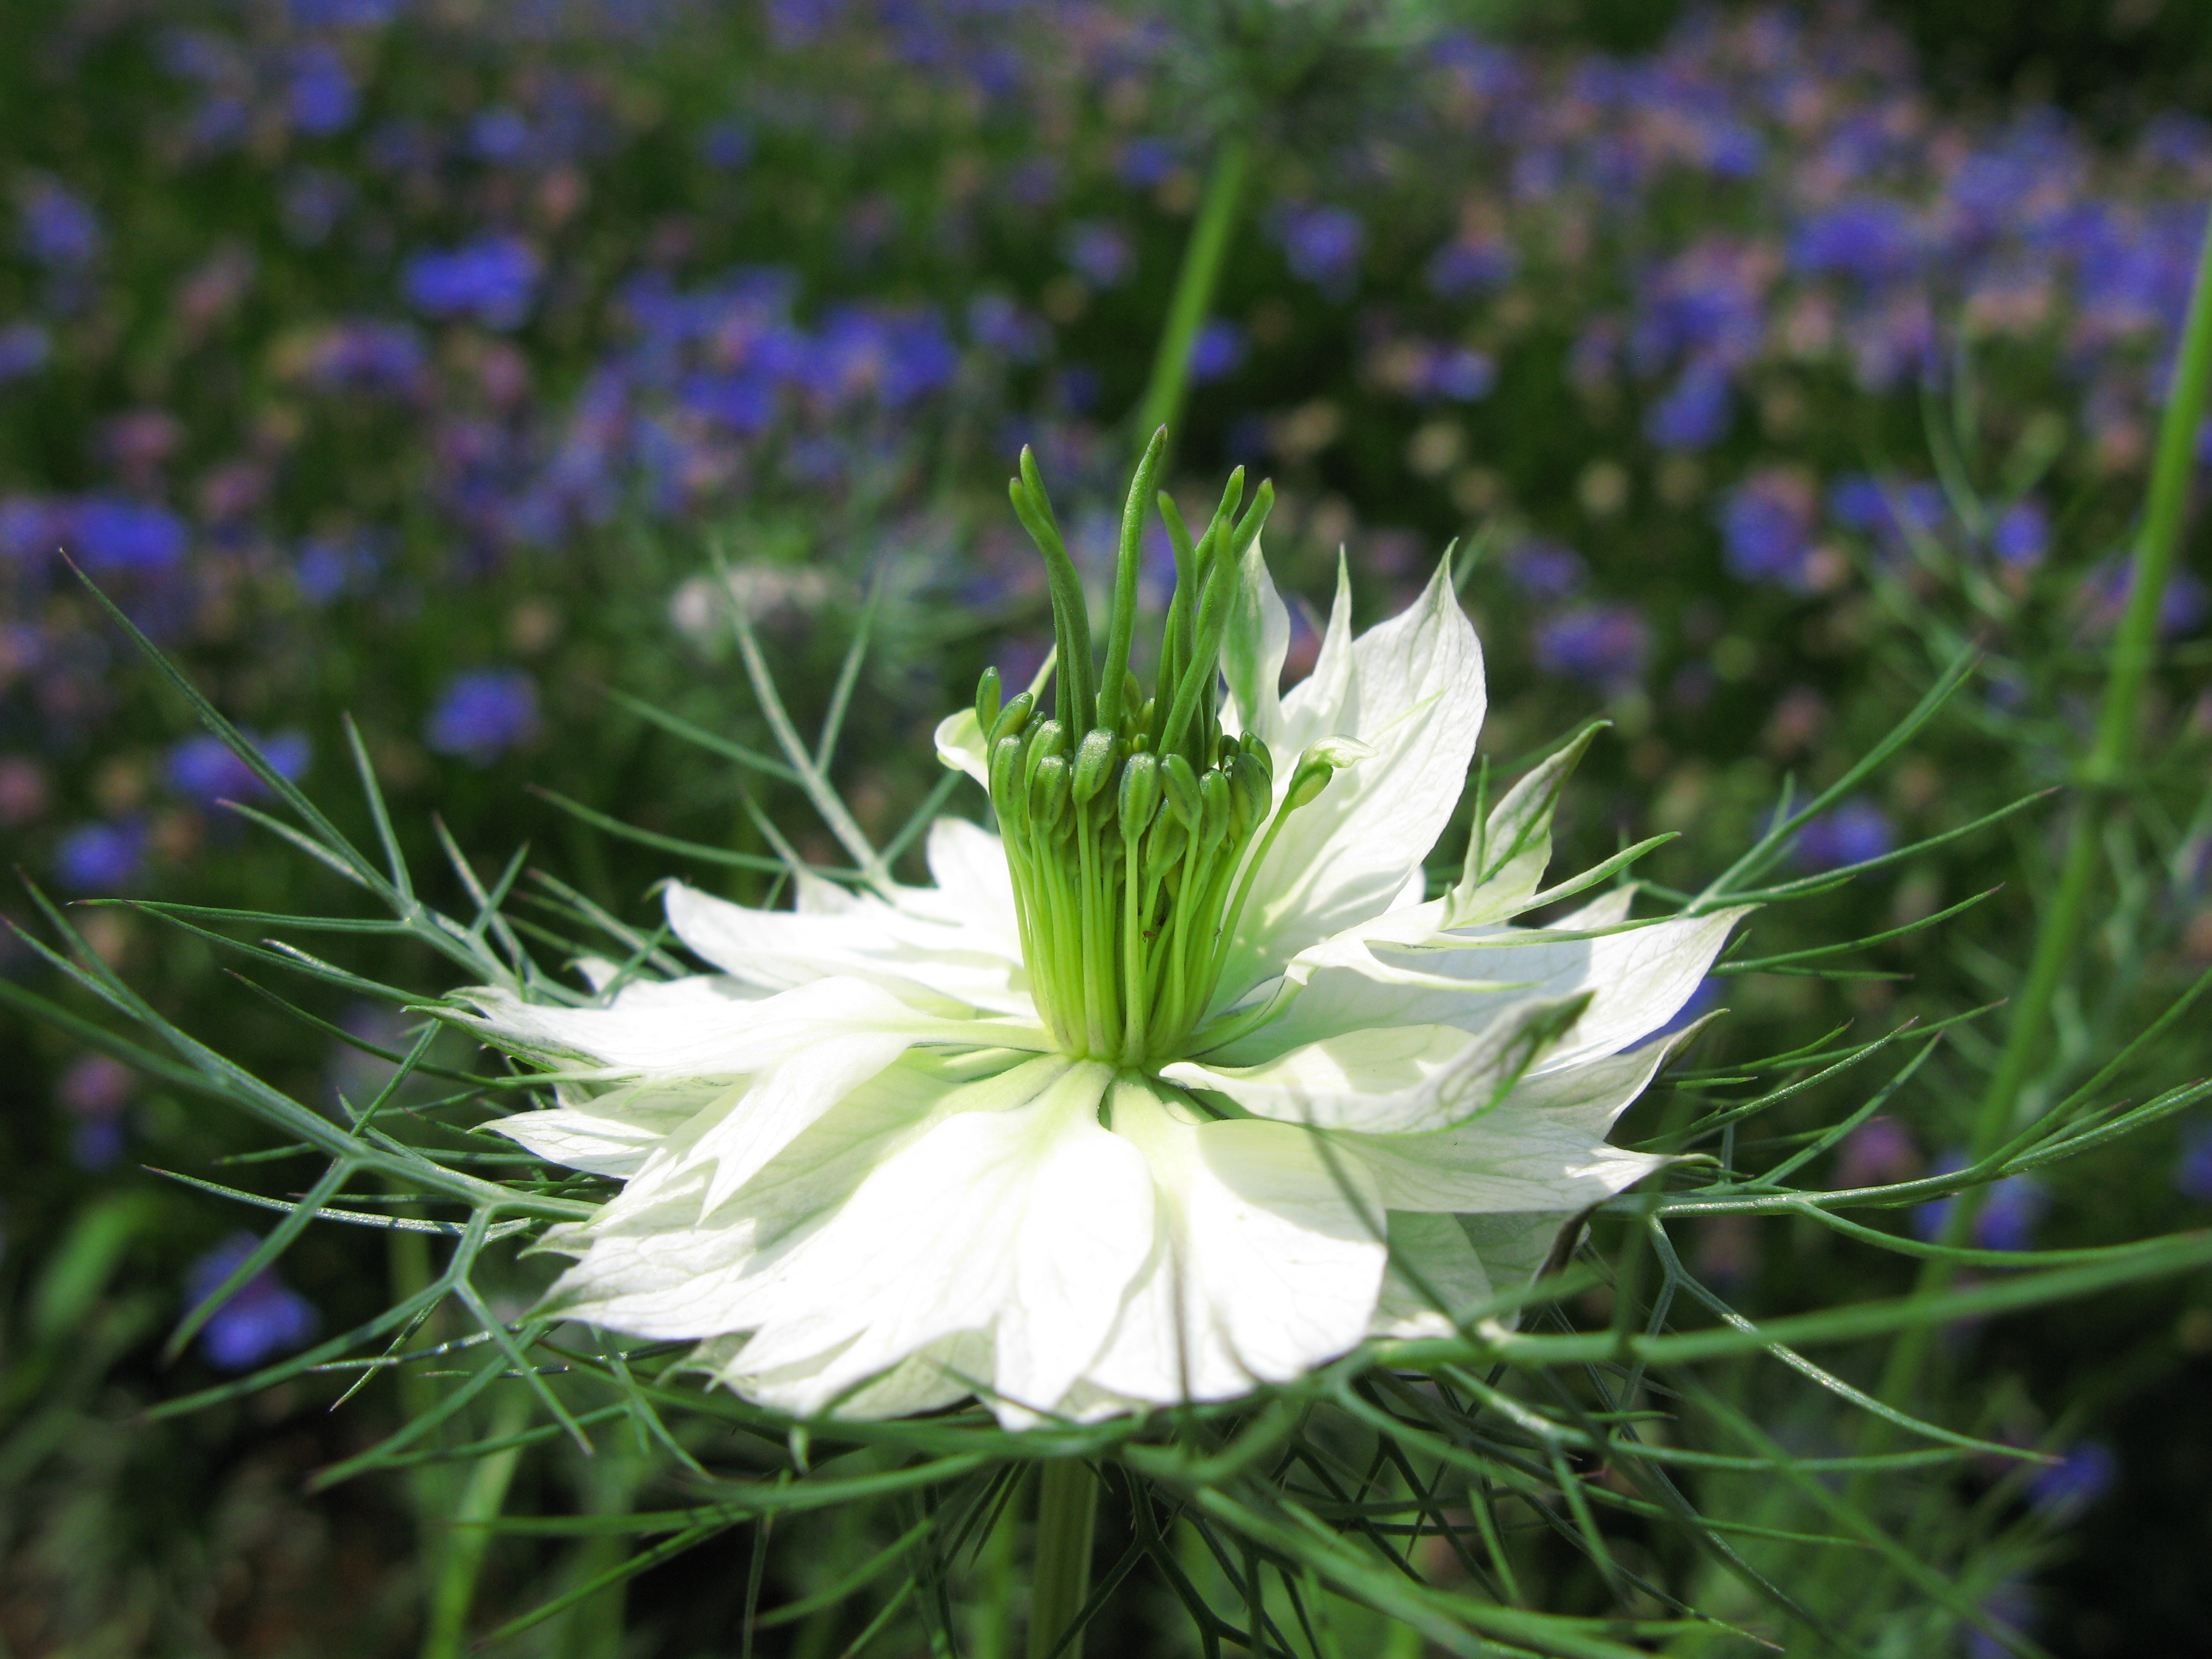
grass, plant, white, meadow, flower, high, herb, botany, flora, wildflower, hires, sativa, hi, res, resolution, g7, nigella, loveinamist, damascena, devilinabush, macro photography, flowering plant, fennel flower, bellflower family, land plant